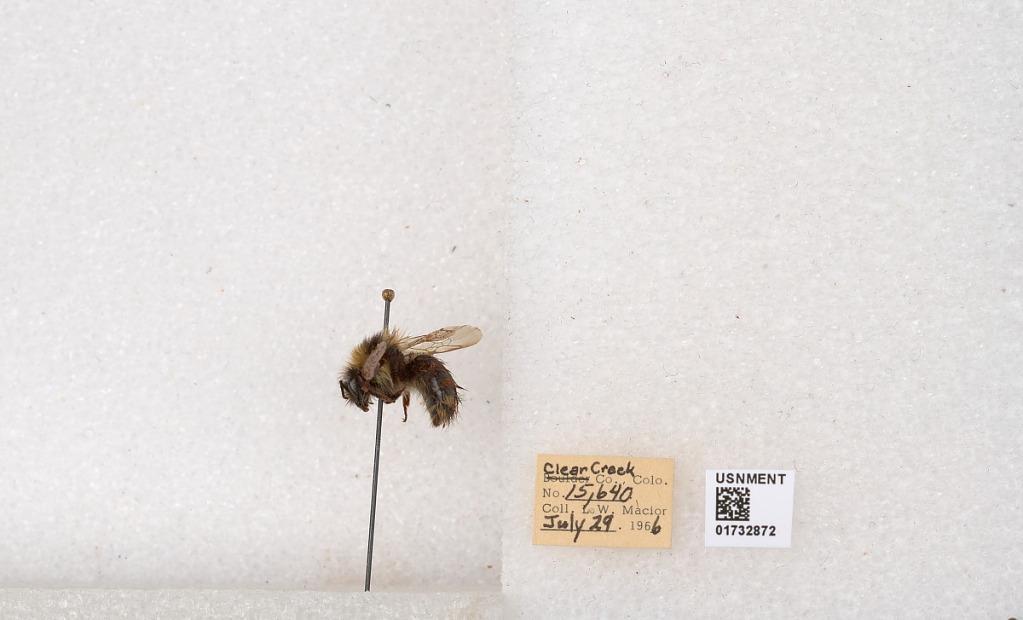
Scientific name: Bombus (Pyrobombus) sylvicola Kirby
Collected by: L. Macior
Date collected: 1966-7-29
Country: United States
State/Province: Colorado
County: Clear Creek
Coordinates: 39.7006, -105.694